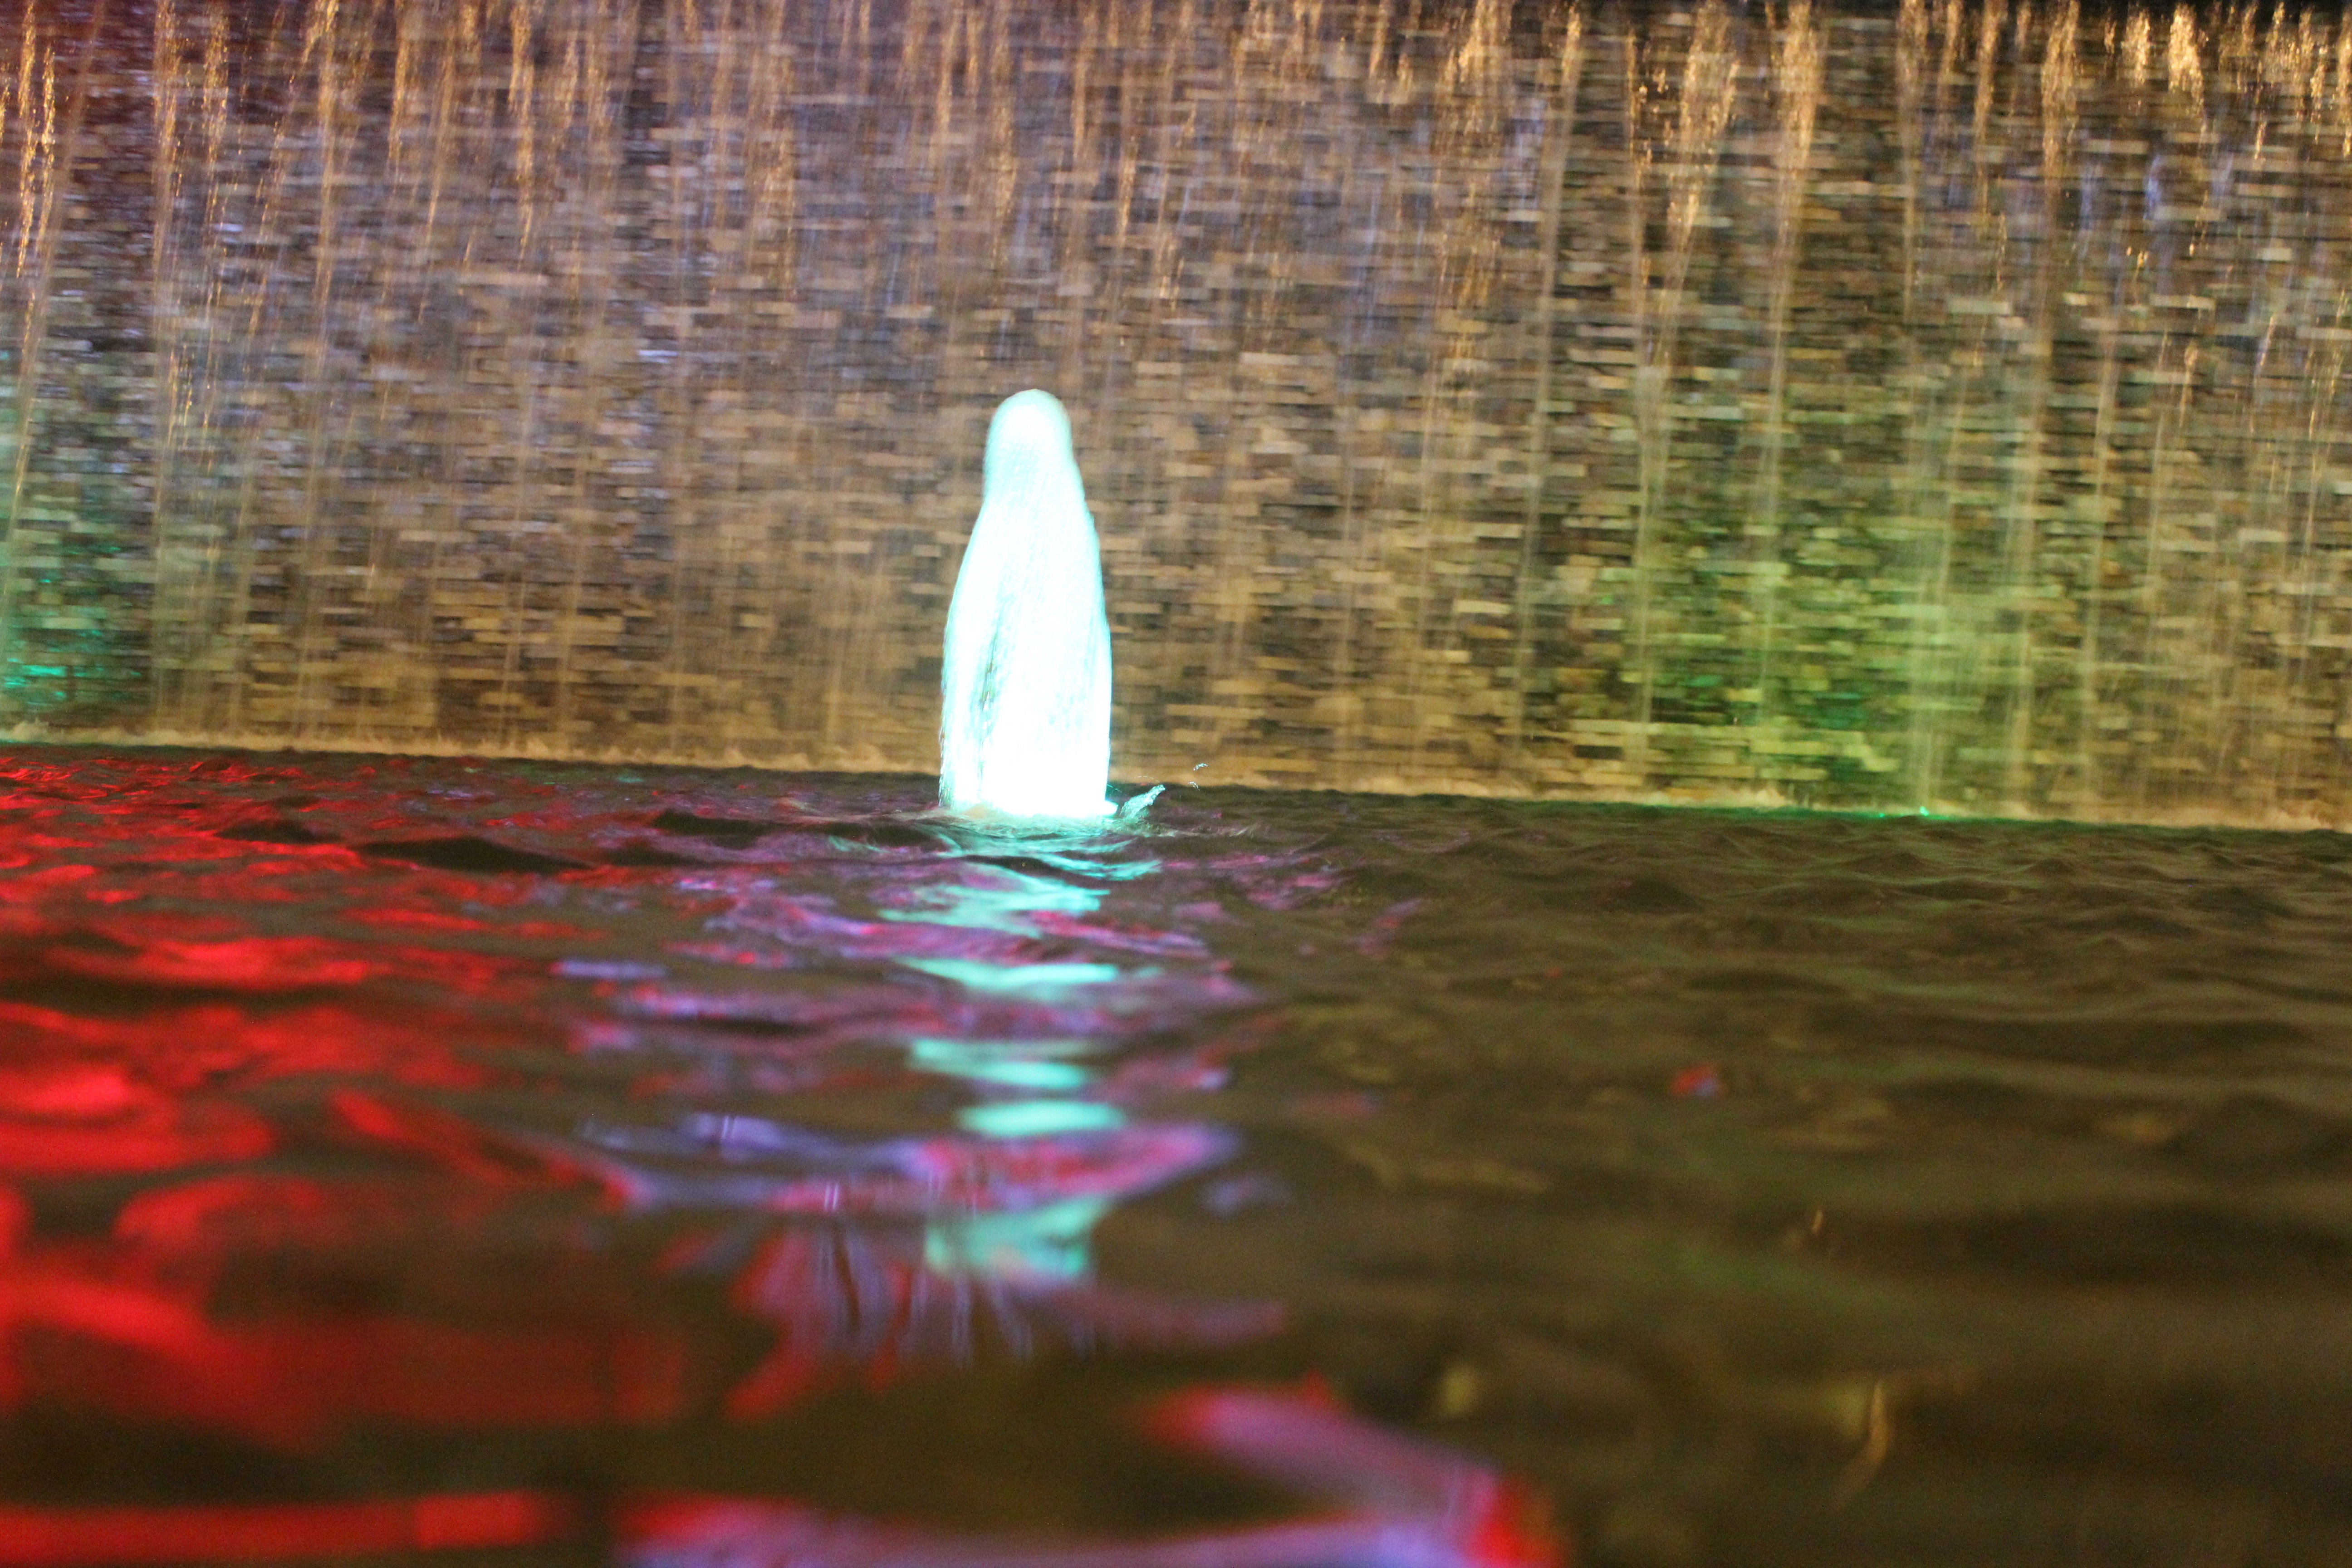
water, light, night, sunlight, evening, reflection, painting, fountain, water feature